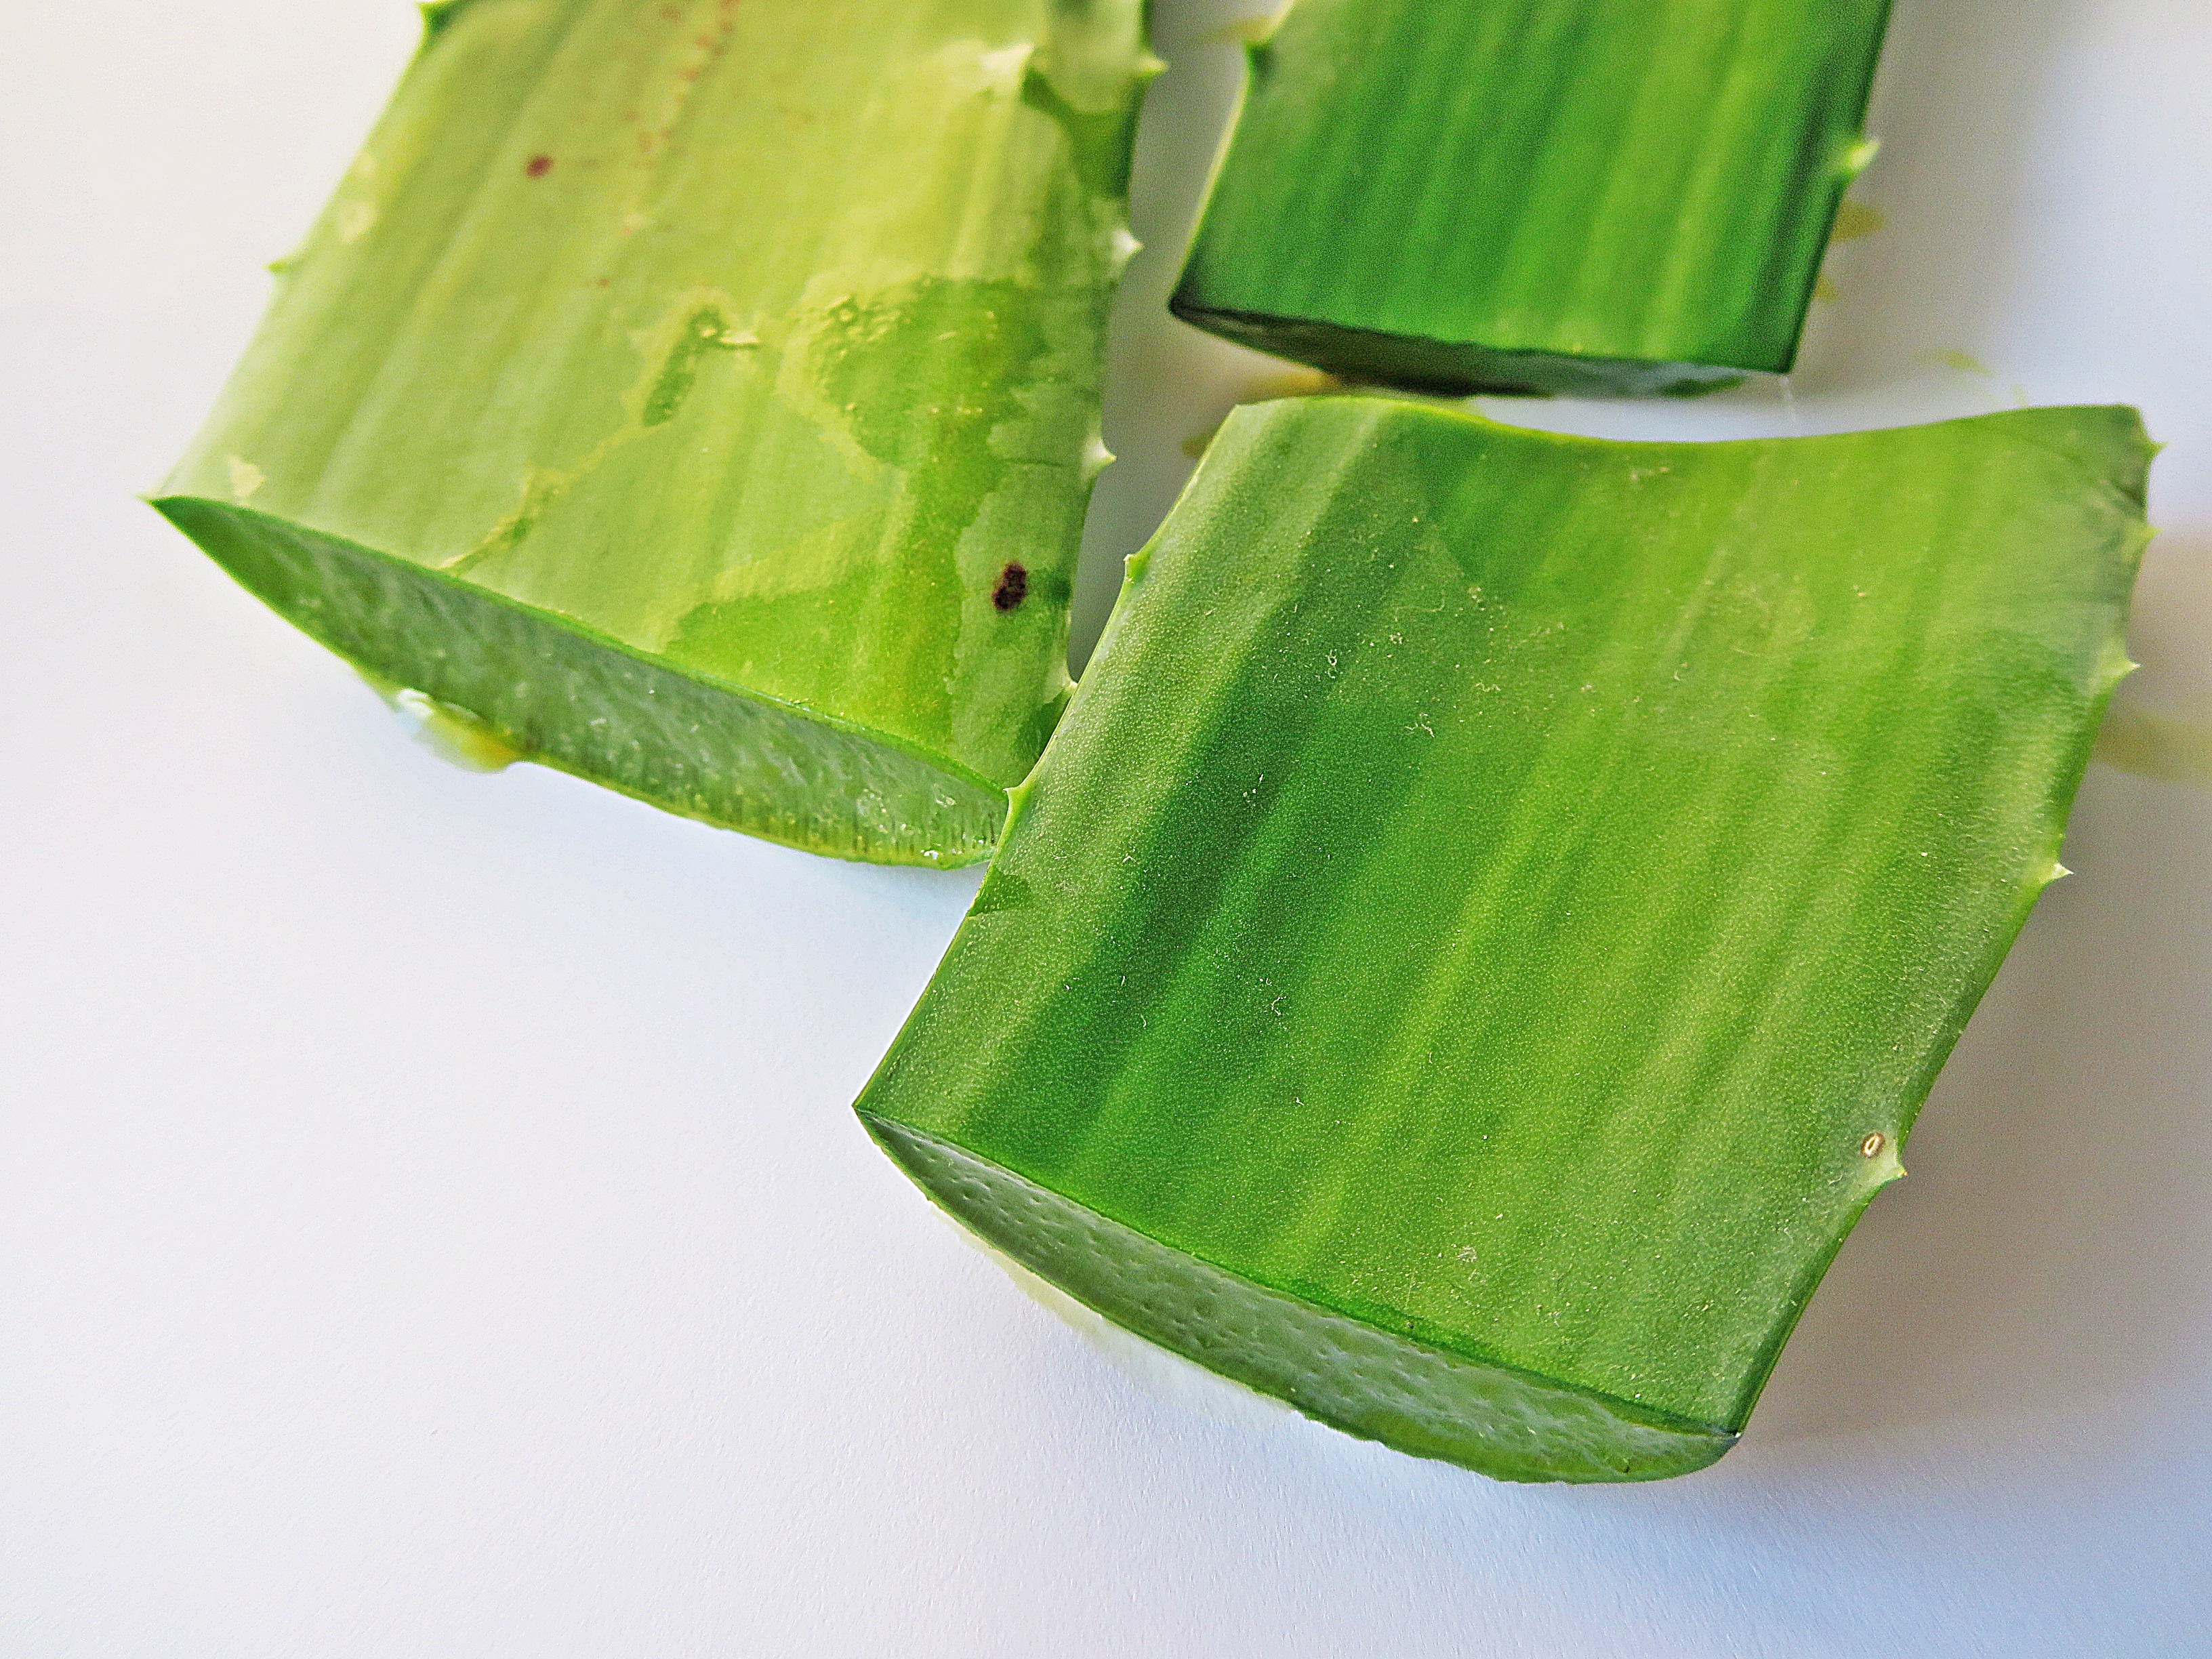
plant, leaf, flower, food, green, produce, aloe, banana leaf, f, macro photography, flowering plant, aloe vera, asphodelaceae, land plant, treatment of burn, aloe vera l, burm, aloin